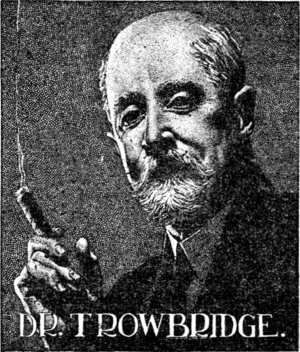
Jules de Grandin est un personnage de fiction français, créé par l'écrivain américain Seabury Quinn en octobre 1925 pour The Unique Magazine, puis essentiellement pour Weird Tales. Il fut le héros de 92 nouvelles et 1 roman jusqu'en 1951. 13 histoires seulement ont été traduites en français, et publiées il y a déjà une quinzaine d'années.